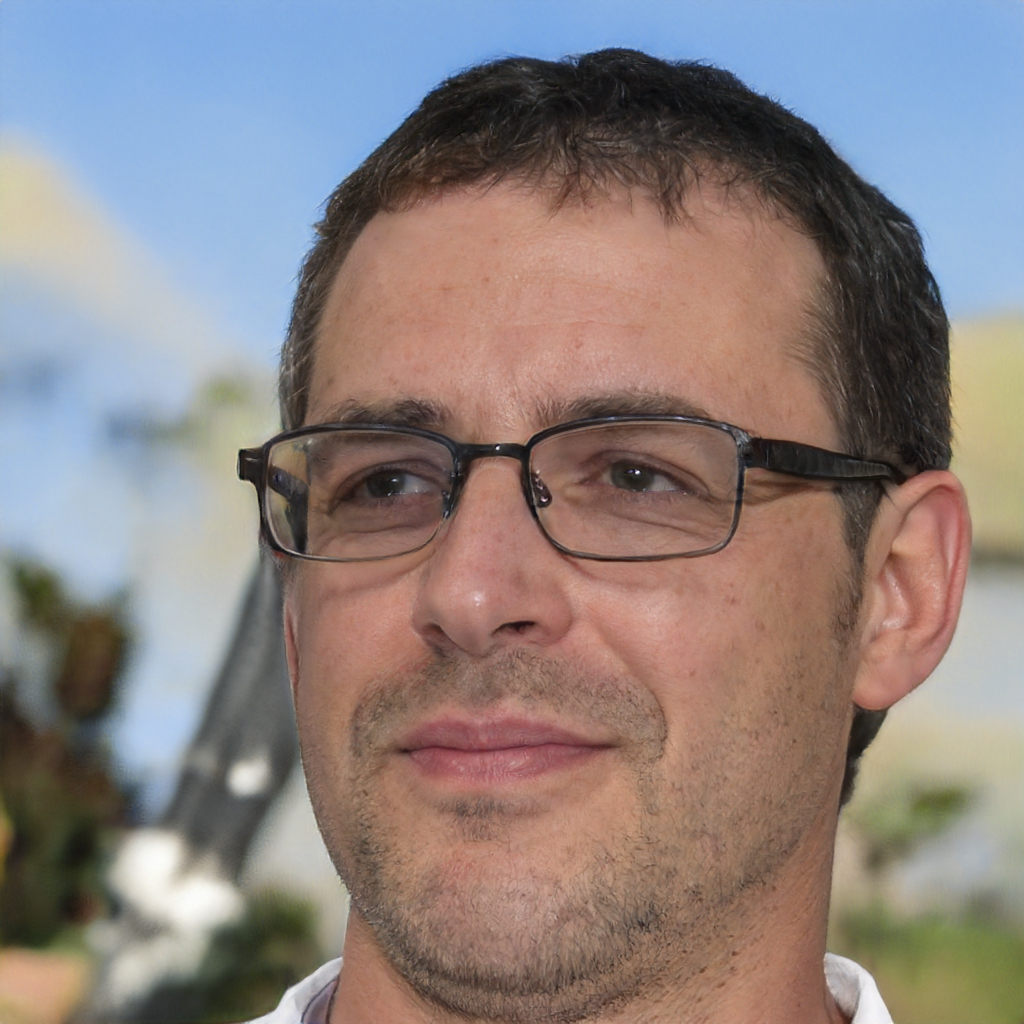
Gender: Male